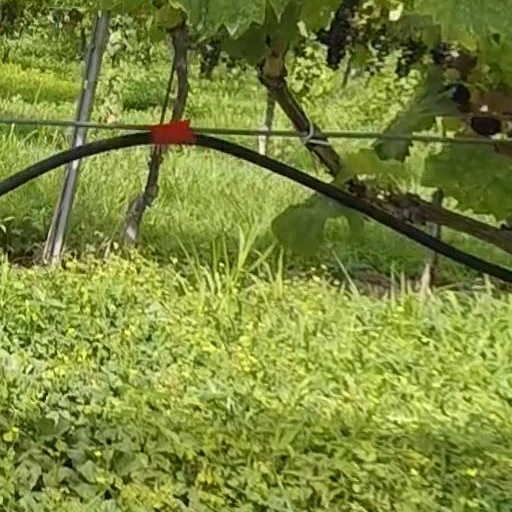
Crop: grape